Charlotte Sullivan

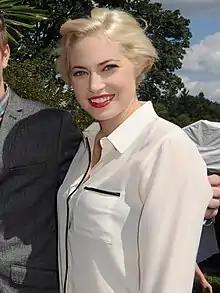
Sullivan in 2012

Charlotte Sullivan (born October 21, 1983) is a Canadian actress. Her credits include "Harriet the Spy" (1996), "Goosebumps" (1996), "The New Ghostwriter Mysteries" (1997), "How to Deal" (2003), "Fever Pitch" (2005), "MVP" (2008), ' (2009), "Rookie Blue" (2010), ' (2011), "" (2013), "Chicago Fire" (2016–2017), "Mary Kills People" (2017–2019), "Caught" (2018), "Wynonna Earp" (2021), "" (2021), and "Pretty Hard Cases" (2022).